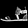
Label: Sandal